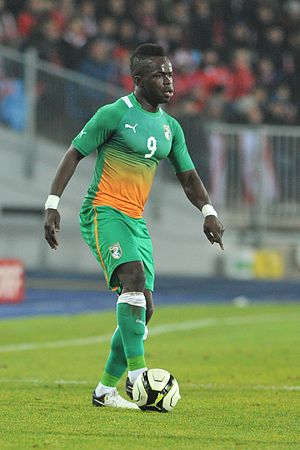
Cheick Tioté
Cheick Ismael Tioté var en ivoriansk fodboldspiller, der spillede som midtbanespiller hos den kinesiske klub Beijing Enterprises Group F.C.. Han havde tidligere spillet for belgiske Anderlecht, hollandske Roda JC og FC Twente samt engelske Newcastle United, for sidstnævnte fra sommeren 2010 til han i vinteren 2017 skiftede til Beijing.